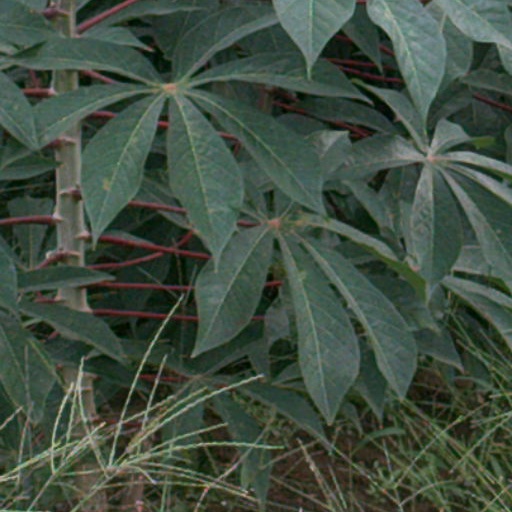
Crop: cassava